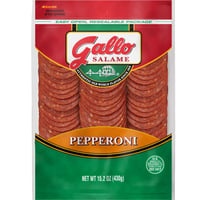
Gallo Salame�� Sliced Pepperoni Deli Lunch Meat, 15.2 oz
Gallo Salame�� Sliced Pepperoni Deli Lunch Meat, 15.2 oz Great Price at BalPary Mediterranean Middle East Products Online App Delivery. More description and ingredients will be soon. Thanks for your understanding.
Brand: BalPary
Category: Food, Beverages & Tobacco > Food Items > Meat, Seafood & Eggs > Meat